Foreign trade of medieval Novgorod

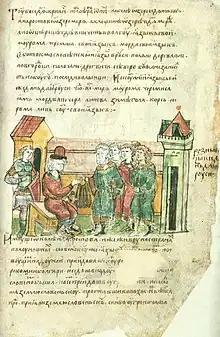
Tribute of fur (a miniature from the Radziwiłł Chronicle). Novgorod received fur from its dominions and exported it to the Western Europe.

Fur dominated the exports of Novgorod to Western Europe, where it was used for fashionable clothing for the elites. Squirrel formed the bulk of the exports, with the rest consisting of more valuable sable, mink and marten. Novgorod also exported honey, wax, leather and fish, plus amber jewellery and wooden goods.